Servo control

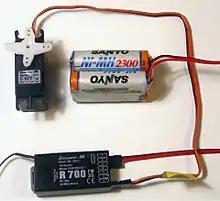
Servo and receiver connections

Servo control is a method of controlling many types of RC/hobbyist servos by sending the servo a PWM (pulse-width modulation) signal, a series of repeating pulses of variable width where either the width of the pulse (most common modern hobby servos) or the duty cycle of a pulse train (less common today) determines the position to be achieved by the servo. The PWM signal might come from a radio control receiver to the servo or from common microcontrollers such as the Arduino.